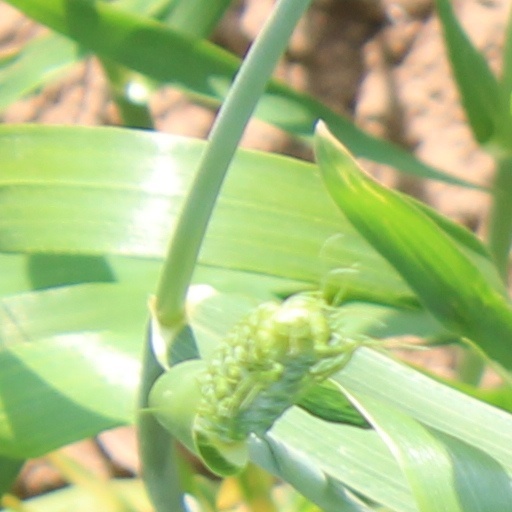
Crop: wheat